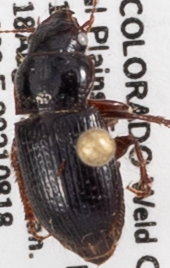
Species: Piosoma setosum
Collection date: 2021-08-18
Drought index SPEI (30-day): -1.69
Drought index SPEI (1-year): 0.17
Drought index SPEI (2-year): -0.54